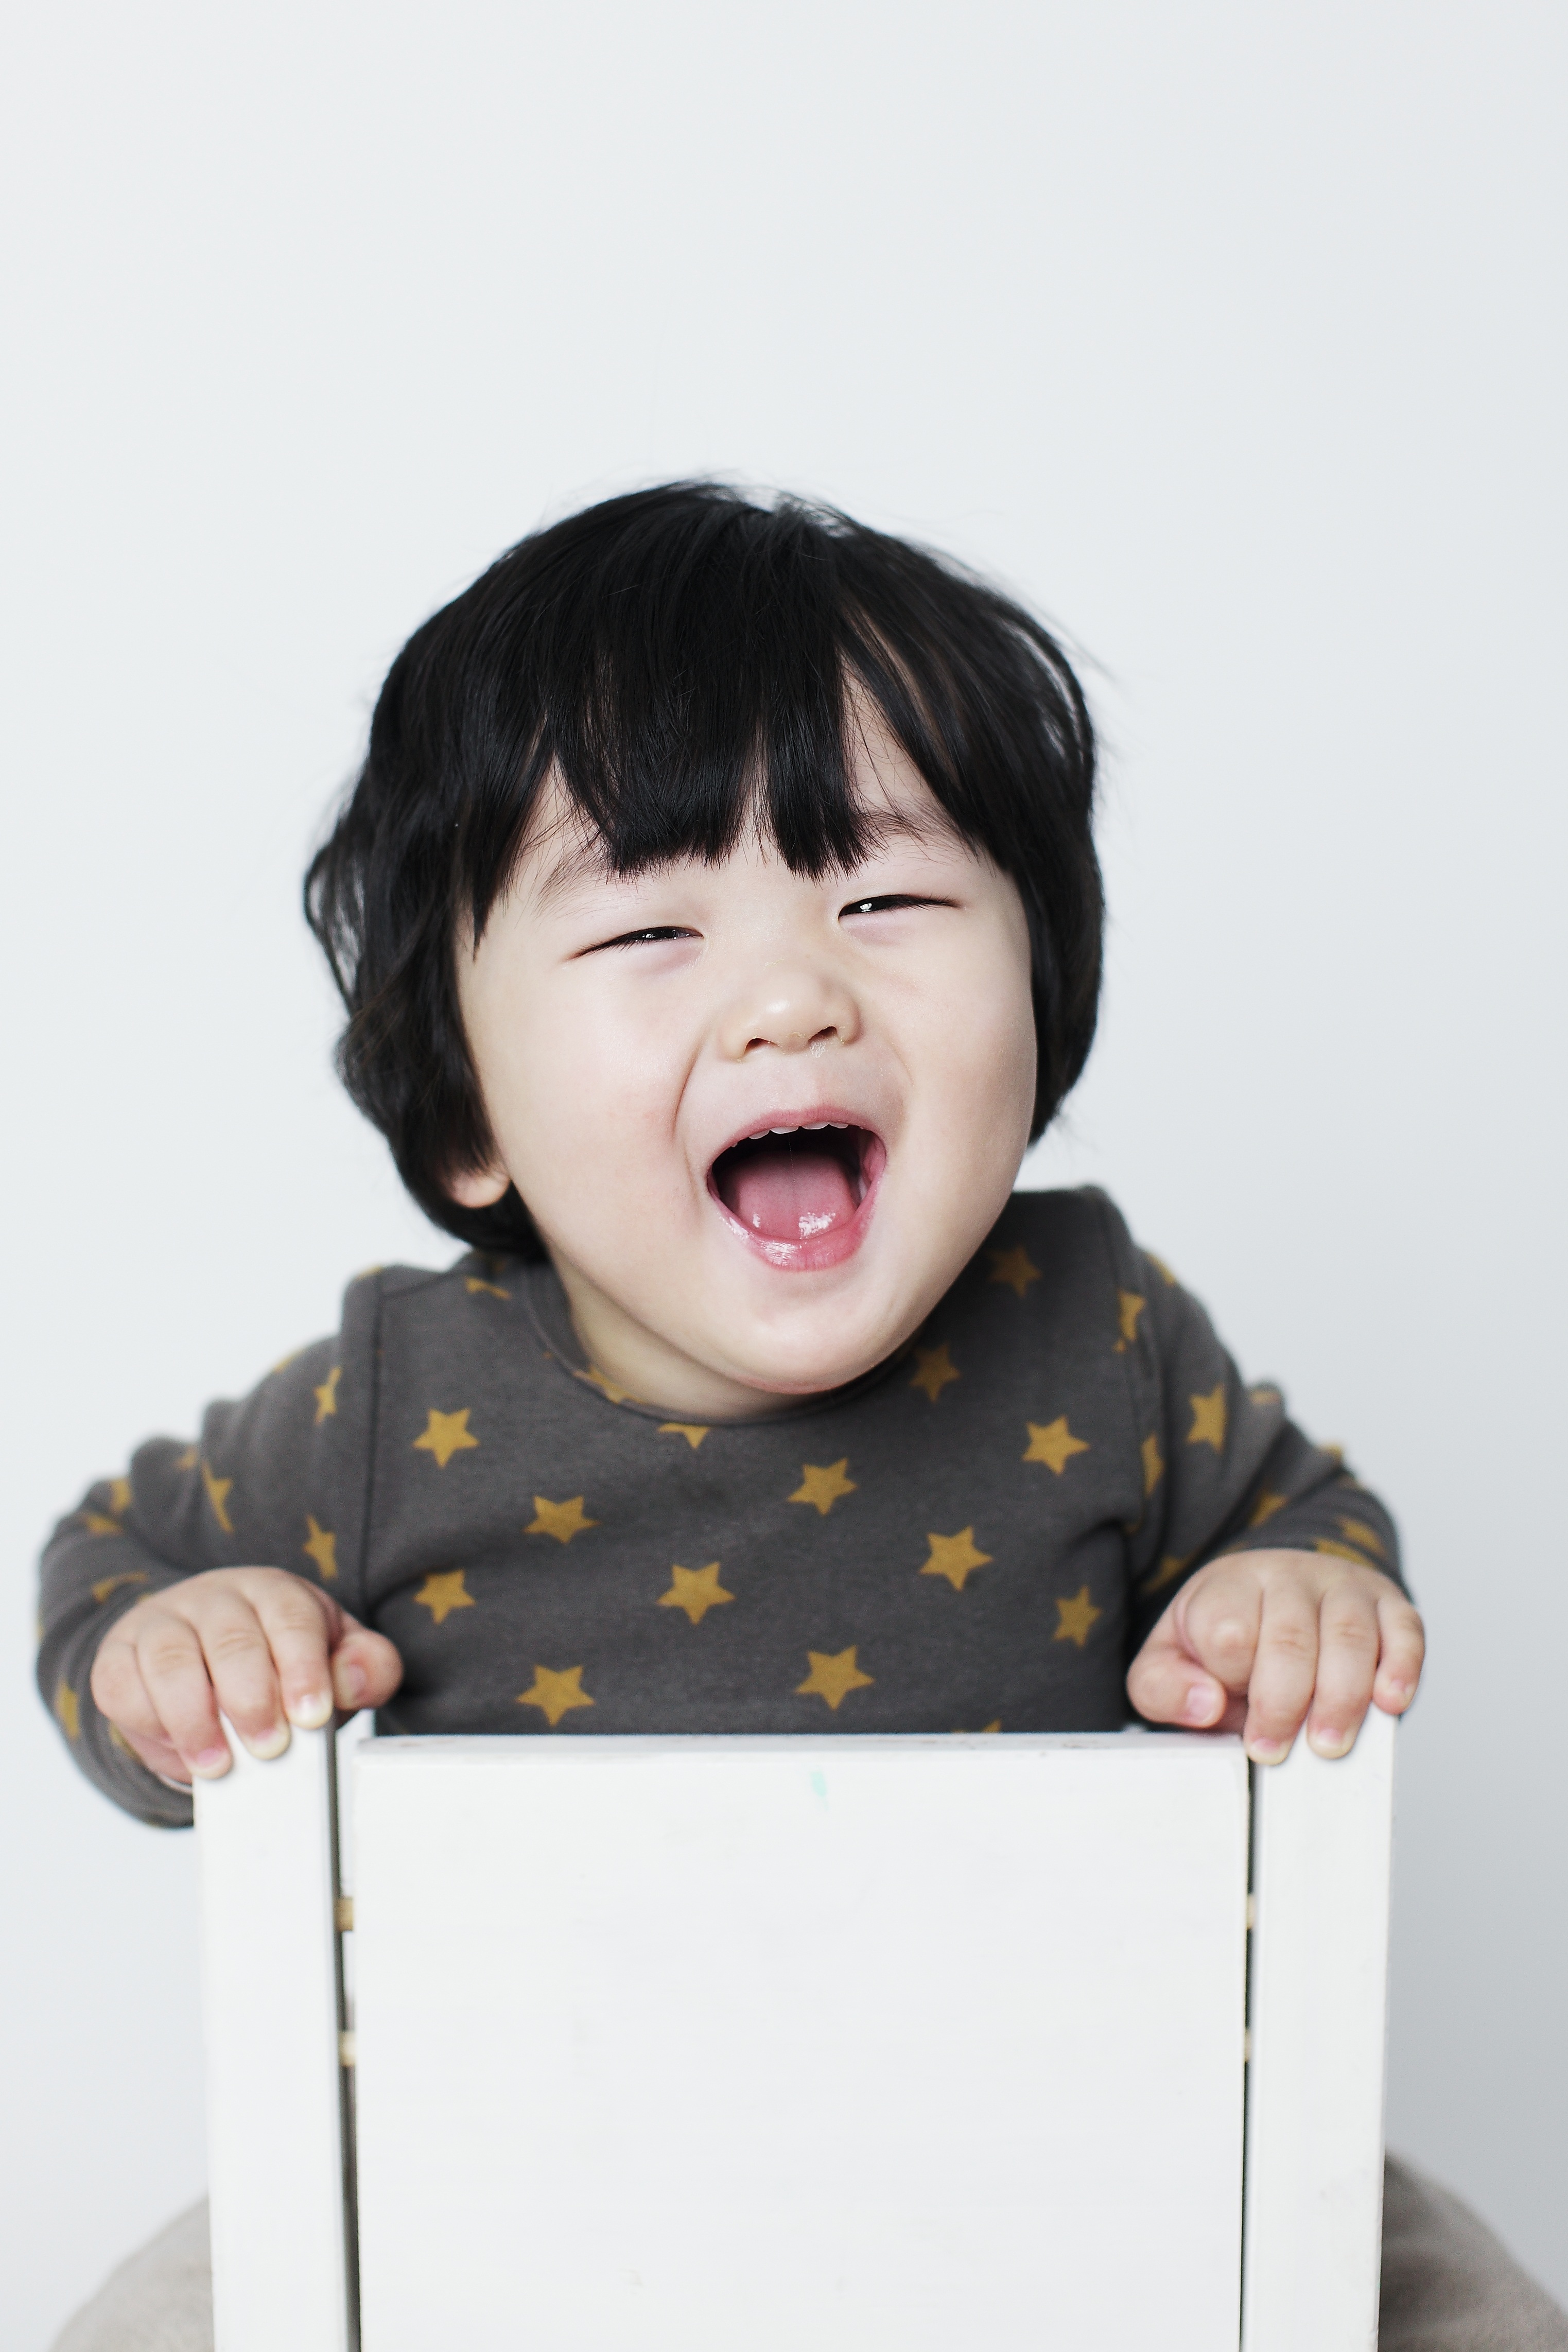
man, person, girl, photography, portrait, child, facial expression, hairstyle, smile, children, fun, happy, infant, toddler, boys, head, moustache, hope, laughter, oriental, portrait photography, human positions